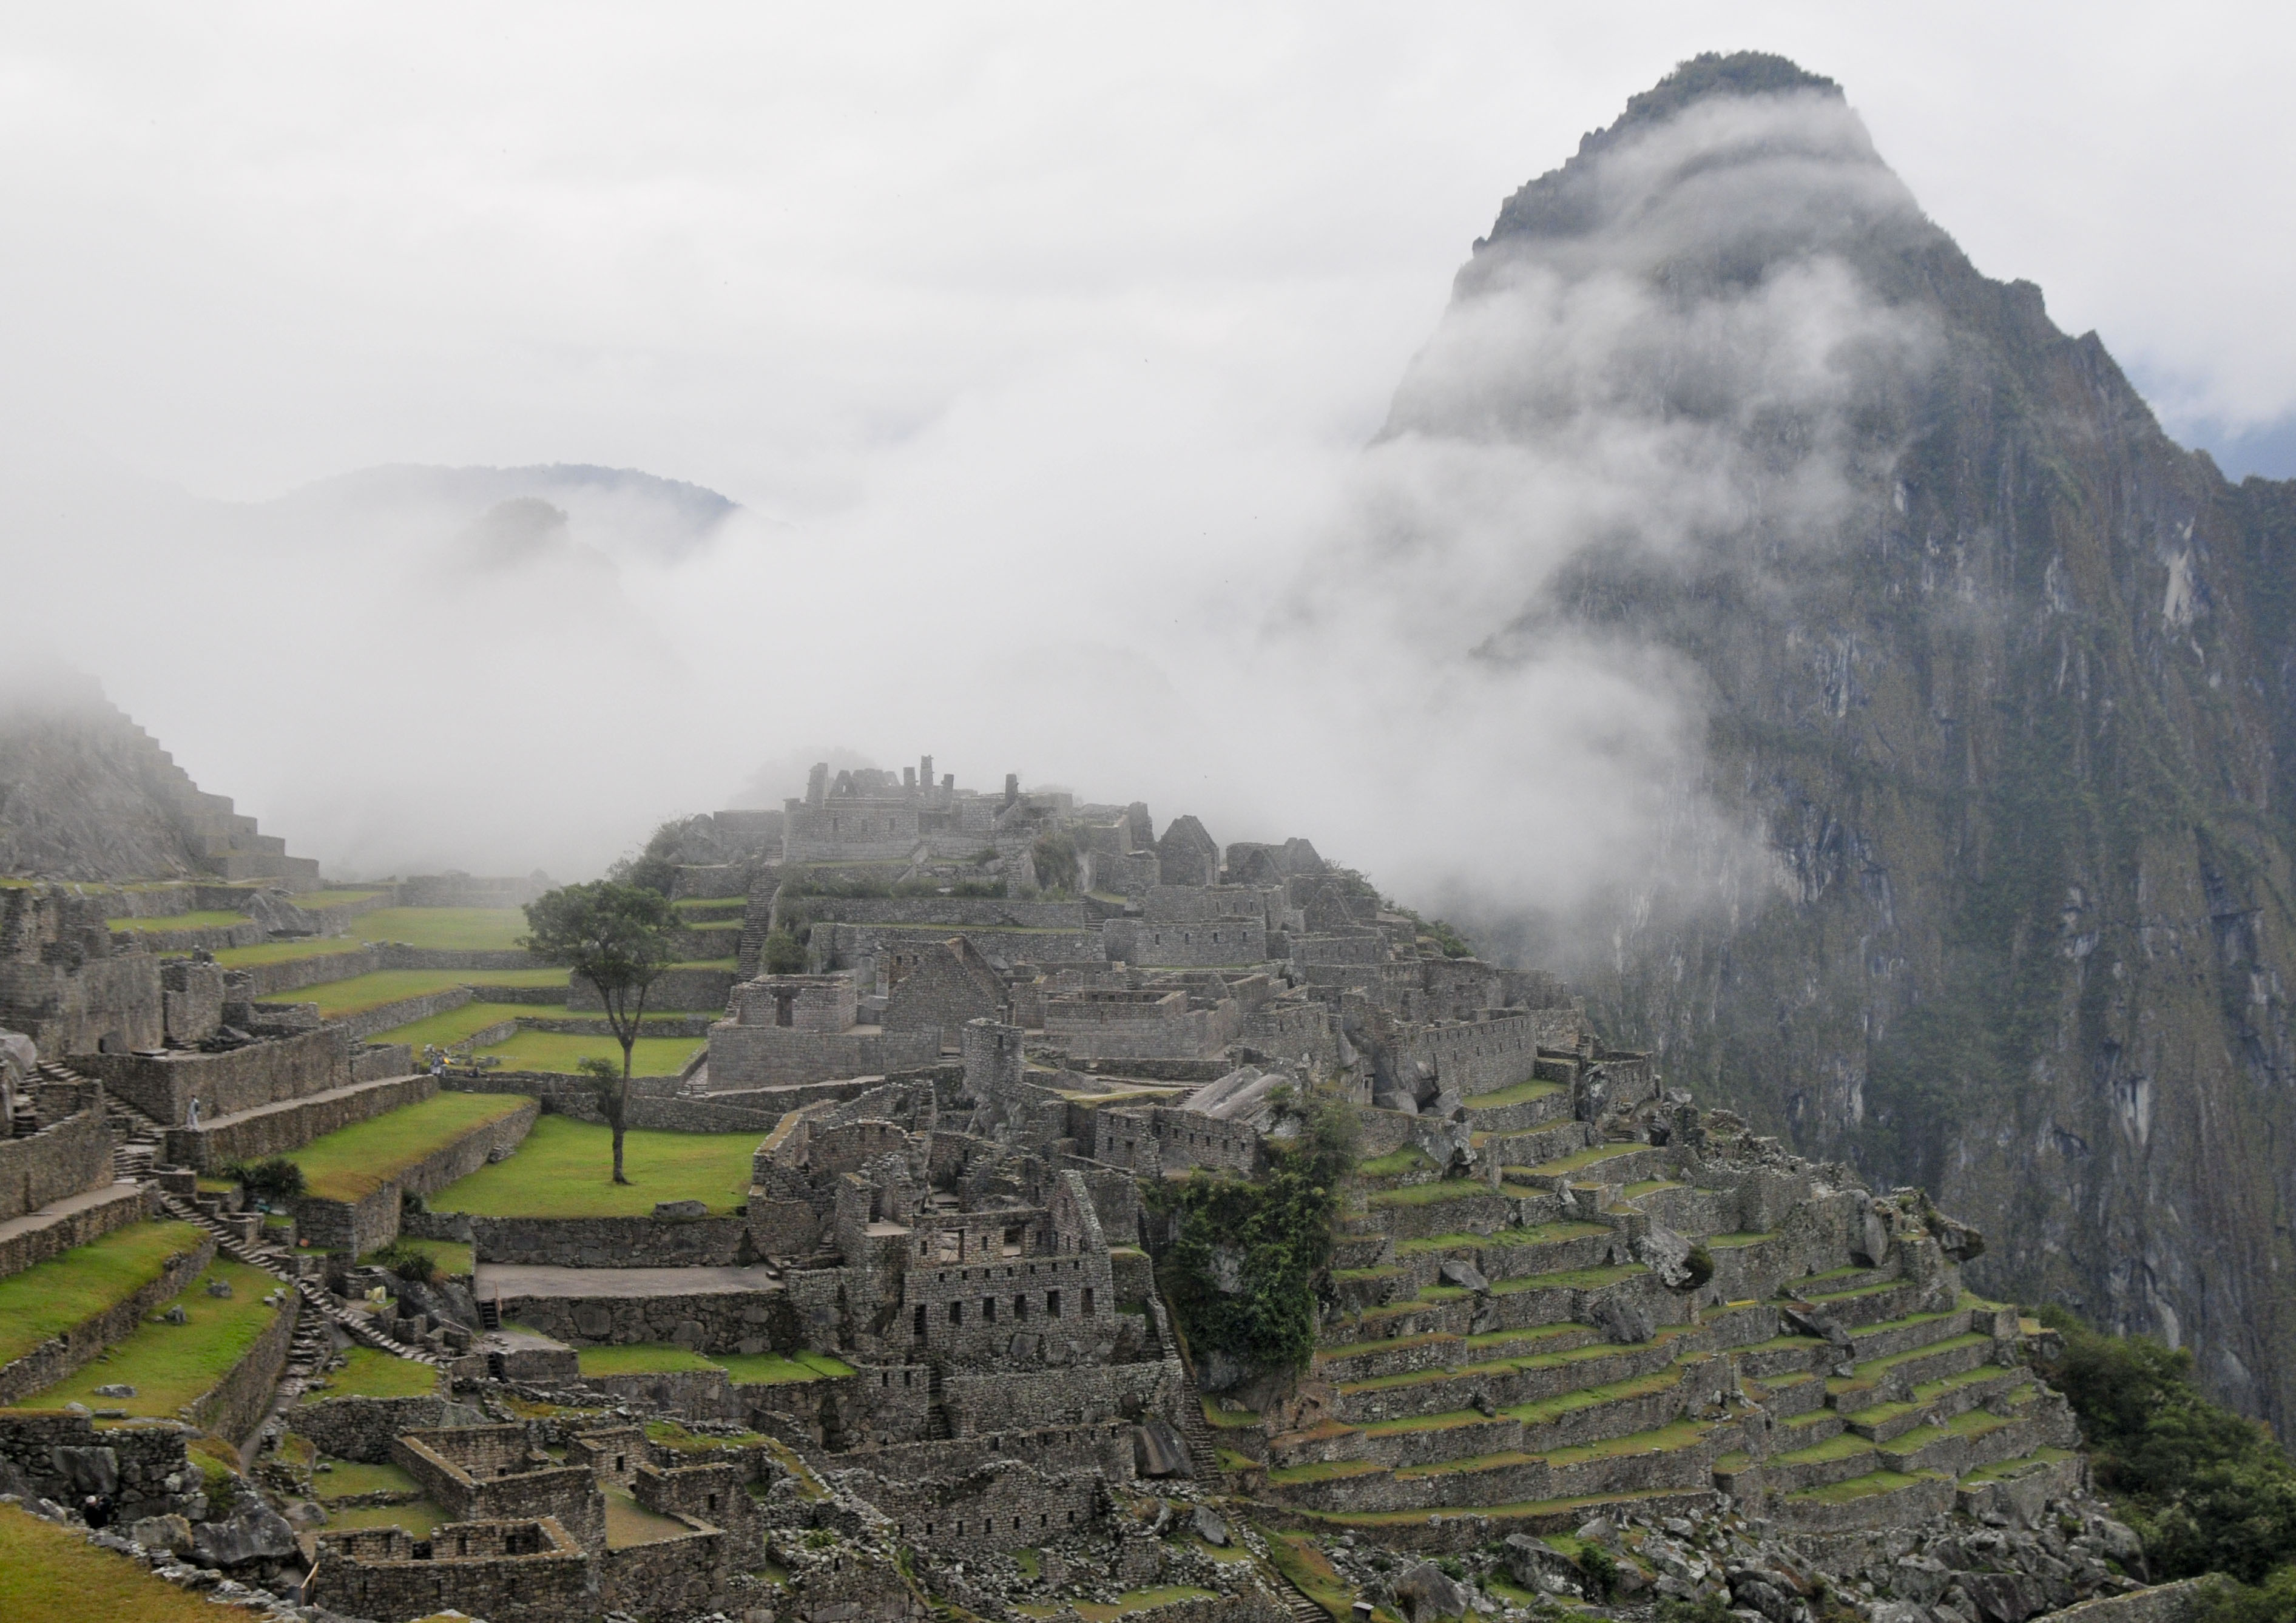
landscape, mountain, hill, valley, mountain range, nikon, peru, ruins, plateau, d300, landform, geographical feature, atmospheric phenomenon, mountainous landforms, geological phenomenon